John L. O'Brien

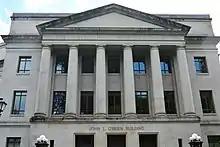
The former Public Health Building at the Washington State Capitol was renamed the John L. O'Brien Building on March 17, 1989, and now houses House of Representatives offices.

John Lawrence O'Brien (November 22, 1911 – April 22, 2007) was an American accountant and politician in the state of Washington. He served in the Washington House of Representatives from 1939 to 1947 and from 1949 to 1993.